Te Aroha

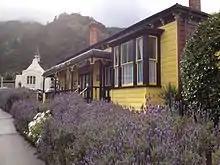
Miner's cottage with lavender border opposite St Marks Church, Te Aroha, New Zealand

Historically mining played a role in the area, some mines had have had a long impact, such as toxic residues leaking from the abandoned Tui mine tailings dam.